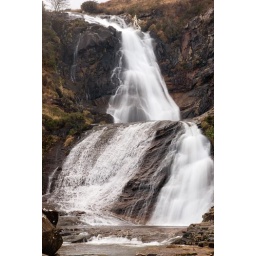
Draining the black Cuillins, water falls faster over the smoother rocks on the right than over the rough left hand section!